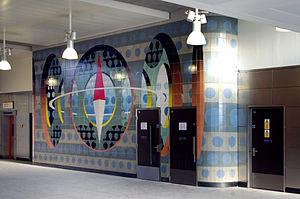
L'art publique en la gare de Haggerston